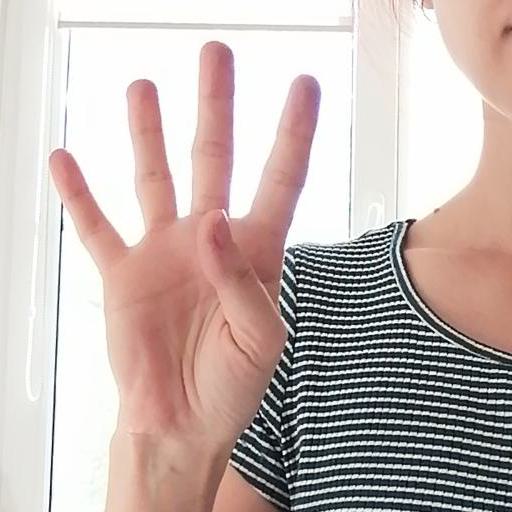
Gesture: four